SK Hranice

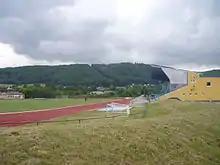
SK Hranice, football pitch

SK Hranice is a Czech football club located in Hranice (Přerov District) in the Olomouc Region. It currently plays in the Czech Fourth Division – Divize E.